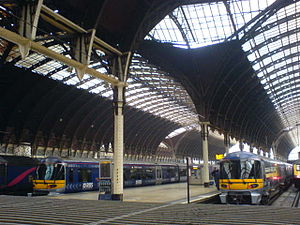
Paddington Station / Galleri
Paddington Station eller London Paddington er et stort National Rail- og London Underground-stationskompleks i Paddington-området i det centrale London i England.